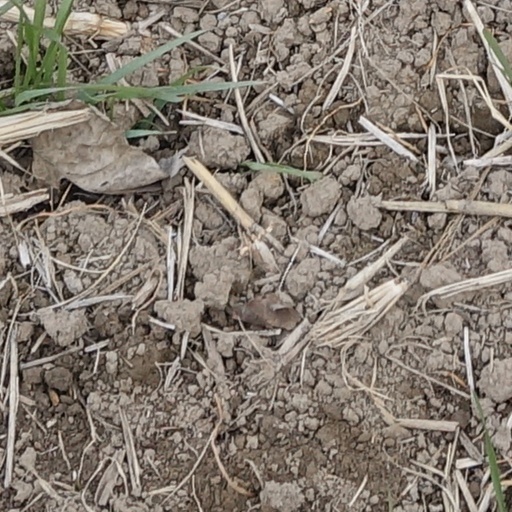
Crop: wheat